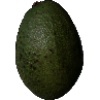
Label: Avocado 1